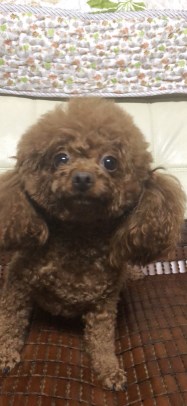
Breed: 7449-n000128-teddy